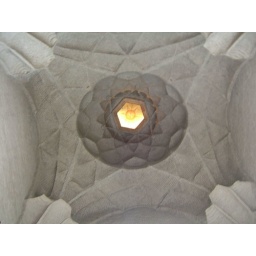
stone roof in the parliament building